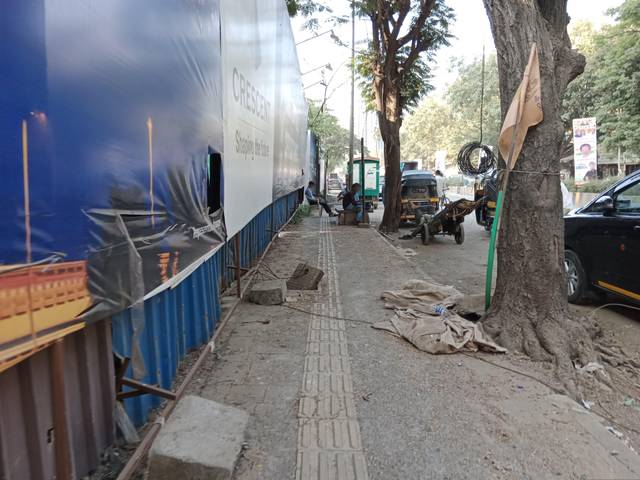
Region: India
Coordinates: 19.146, 72.843